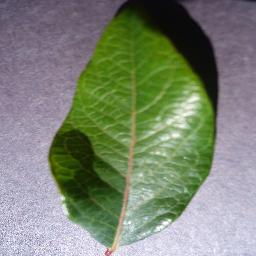
Label: Blueberry___healthy